Algerian War

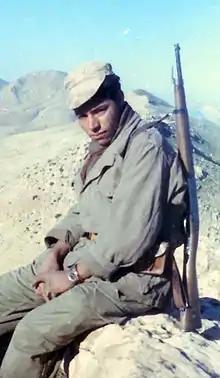
Young Harki in uniform, summer 1961

The so-called "Harkis", from the Algerian-Arabic dialect word "harki" (soldier), were indigenous Muslim Algerians (as opposed to European-descended Catholics or indigenous Algerian Maghrebi Jews) who fought as auxiliaries on the French side. Some of these were veterans of the Free French Forces who participated in the liberation of France during World War II or in the Indochina War. The term also came to broadly include civilian indigenous Algerians who supported a French Algeria. According to French government figures, there were 236,000 Algerian Muslims serving in the French Army in 1962 (four times more than in the FLN), either in regular units (Spahis and Tirailleurs) or as irregulars (harkis and moghaznis). Some estimates suggest that, with their families, the indigenous Muslim loyalists may have numbered as many as 1 million.